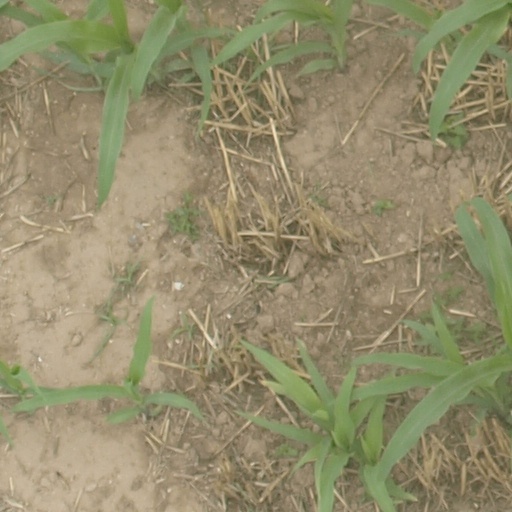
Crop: maize; corn